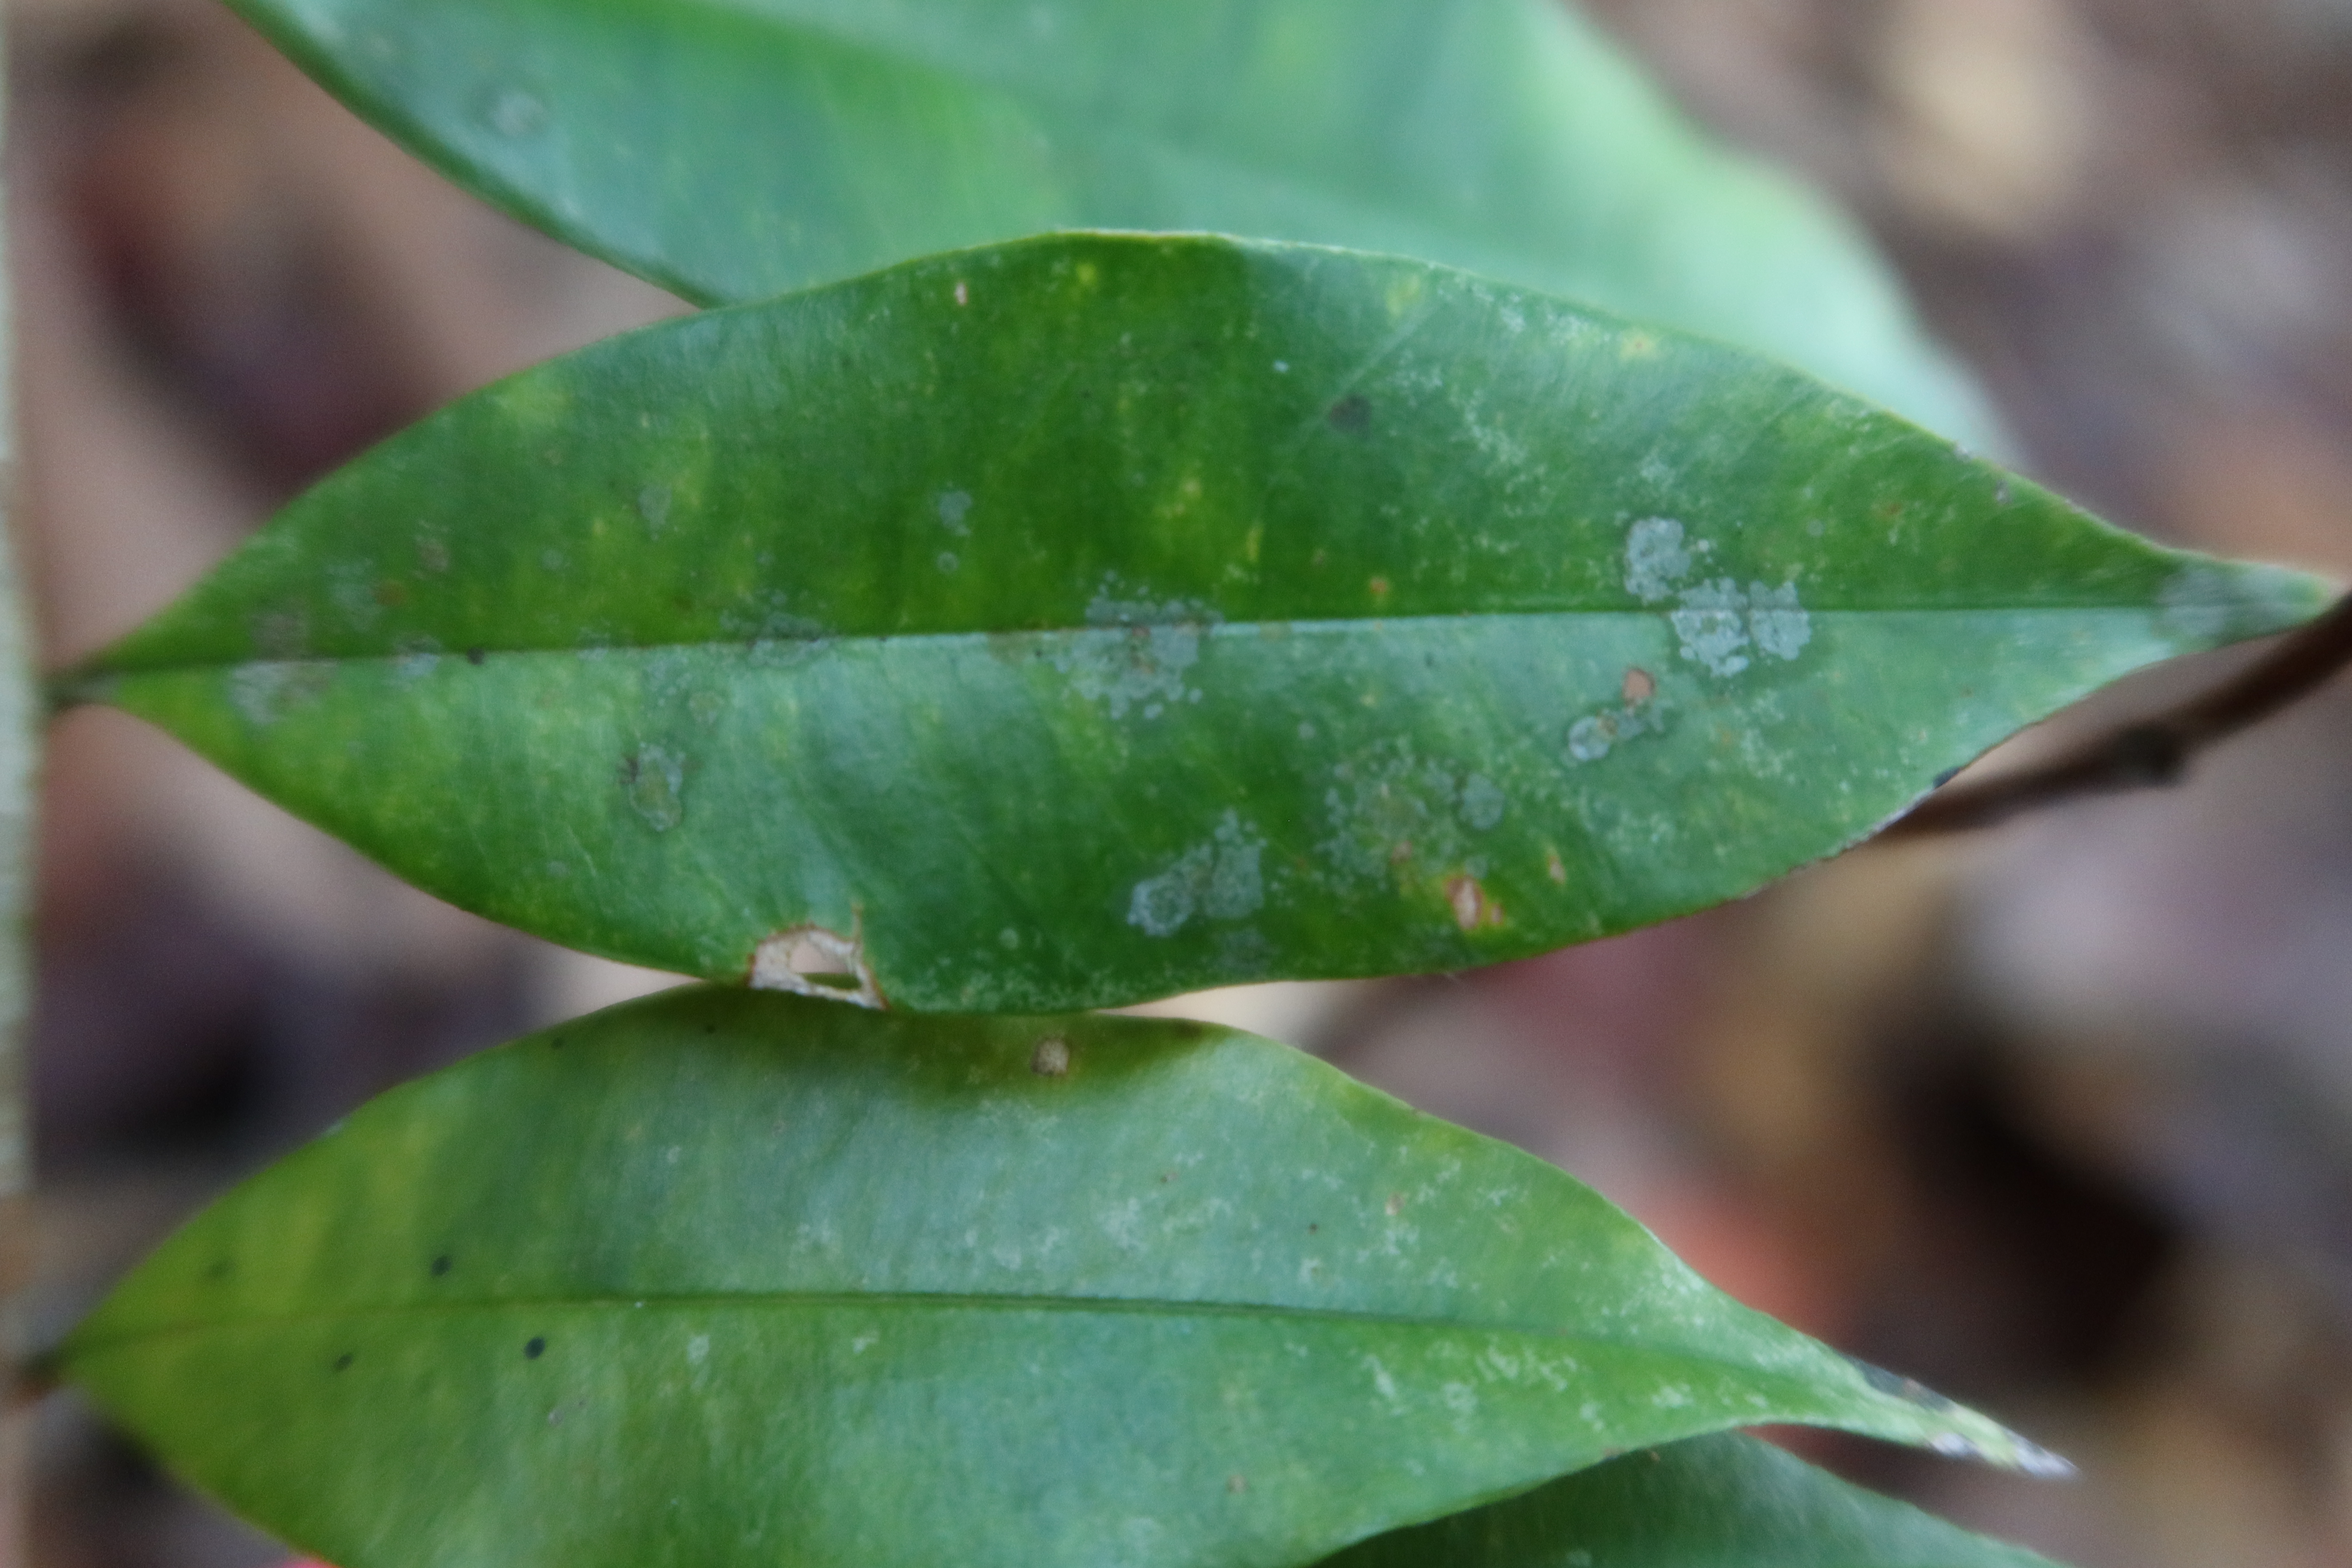
Label: Powdery mildew